British Construction Industry Awards

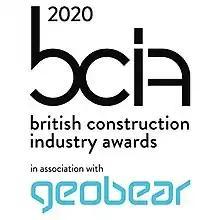

The British Construction Industry Awards (BCI Awards or BCIA) were launched by "New Civil Engineer" magazine and Thomas Telford Ltd in 1998, at the time both owned by the Institution of Civil Engineers.